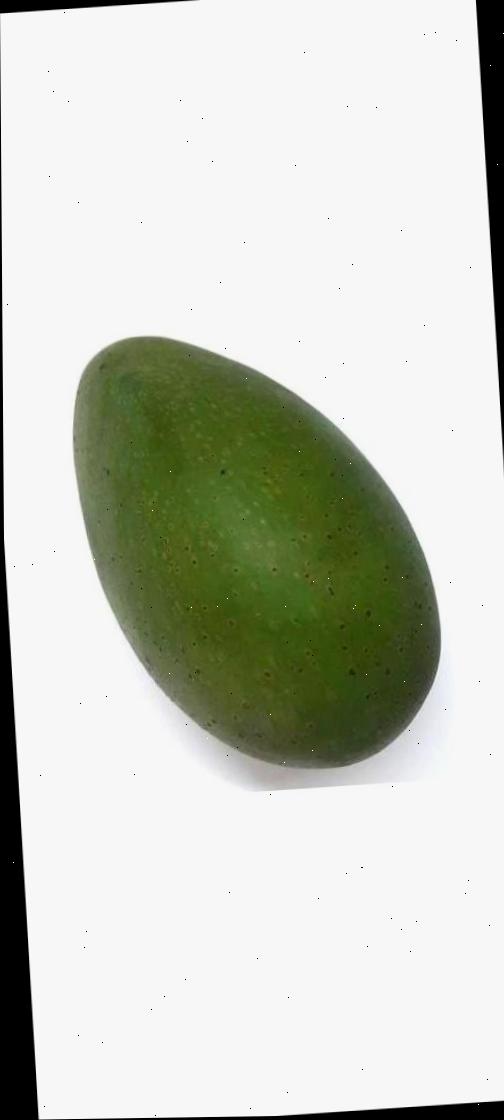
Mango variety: Ashshina Zhinuk